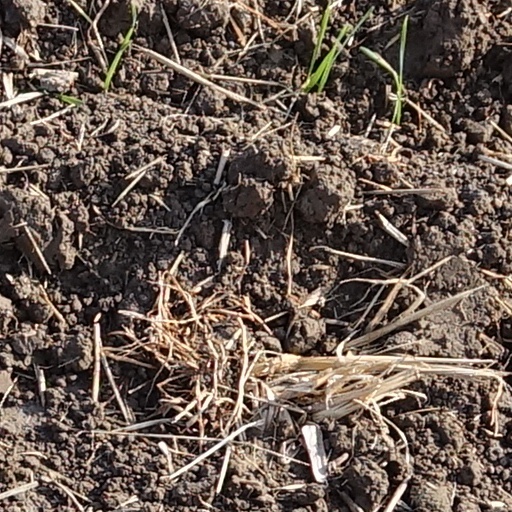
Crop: wheat